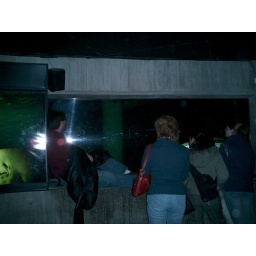
Jonas in the window of a fish tank.